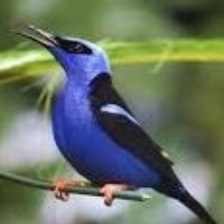
Species: RED LEGGED HONEYCREEPER
Scientific name: CYANERPES CYANEUS